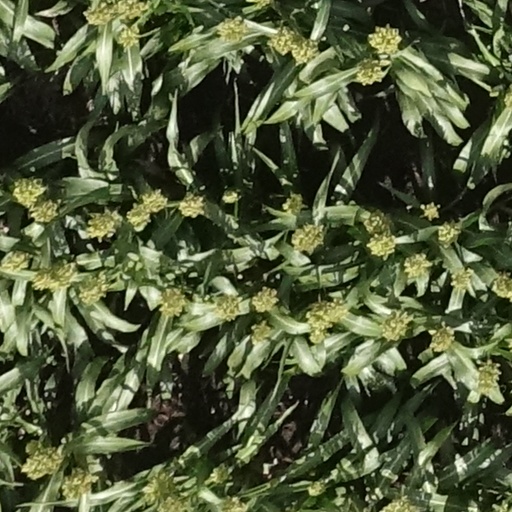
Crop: sorghum